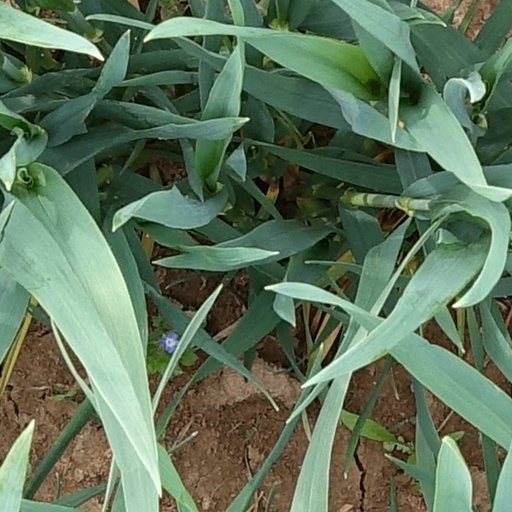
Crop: wheat